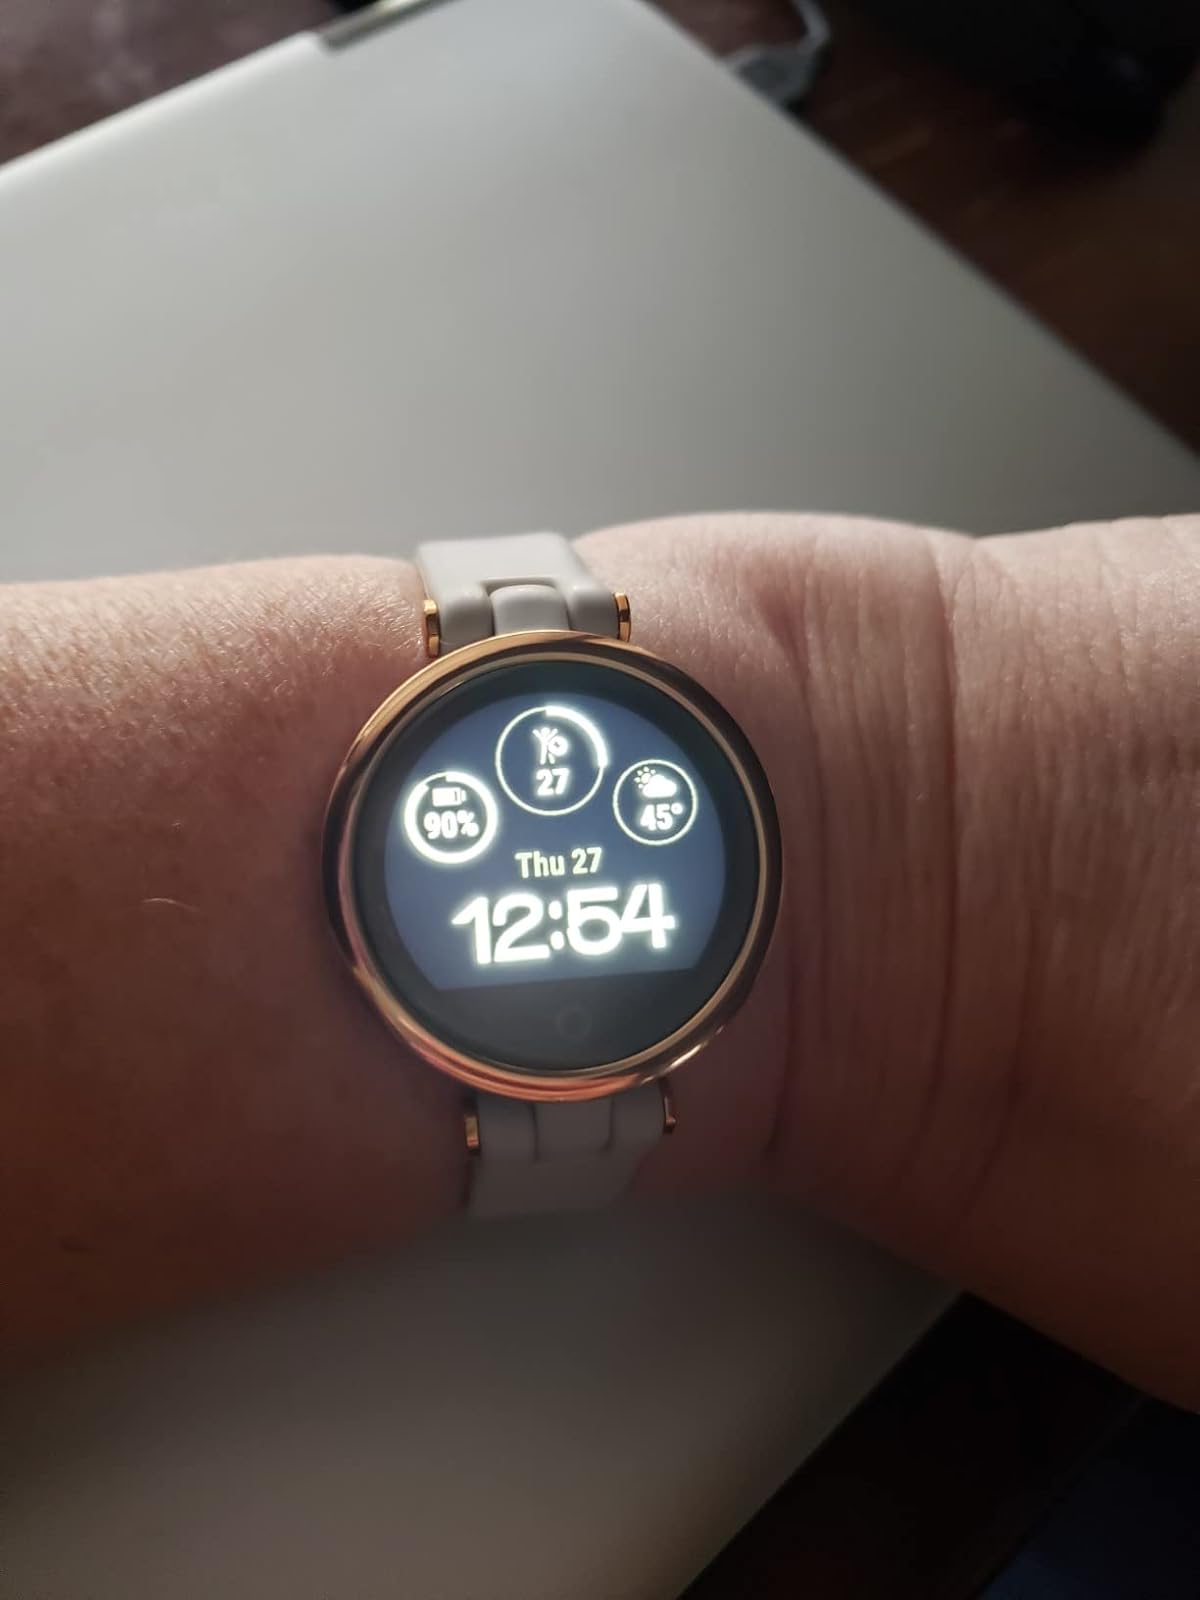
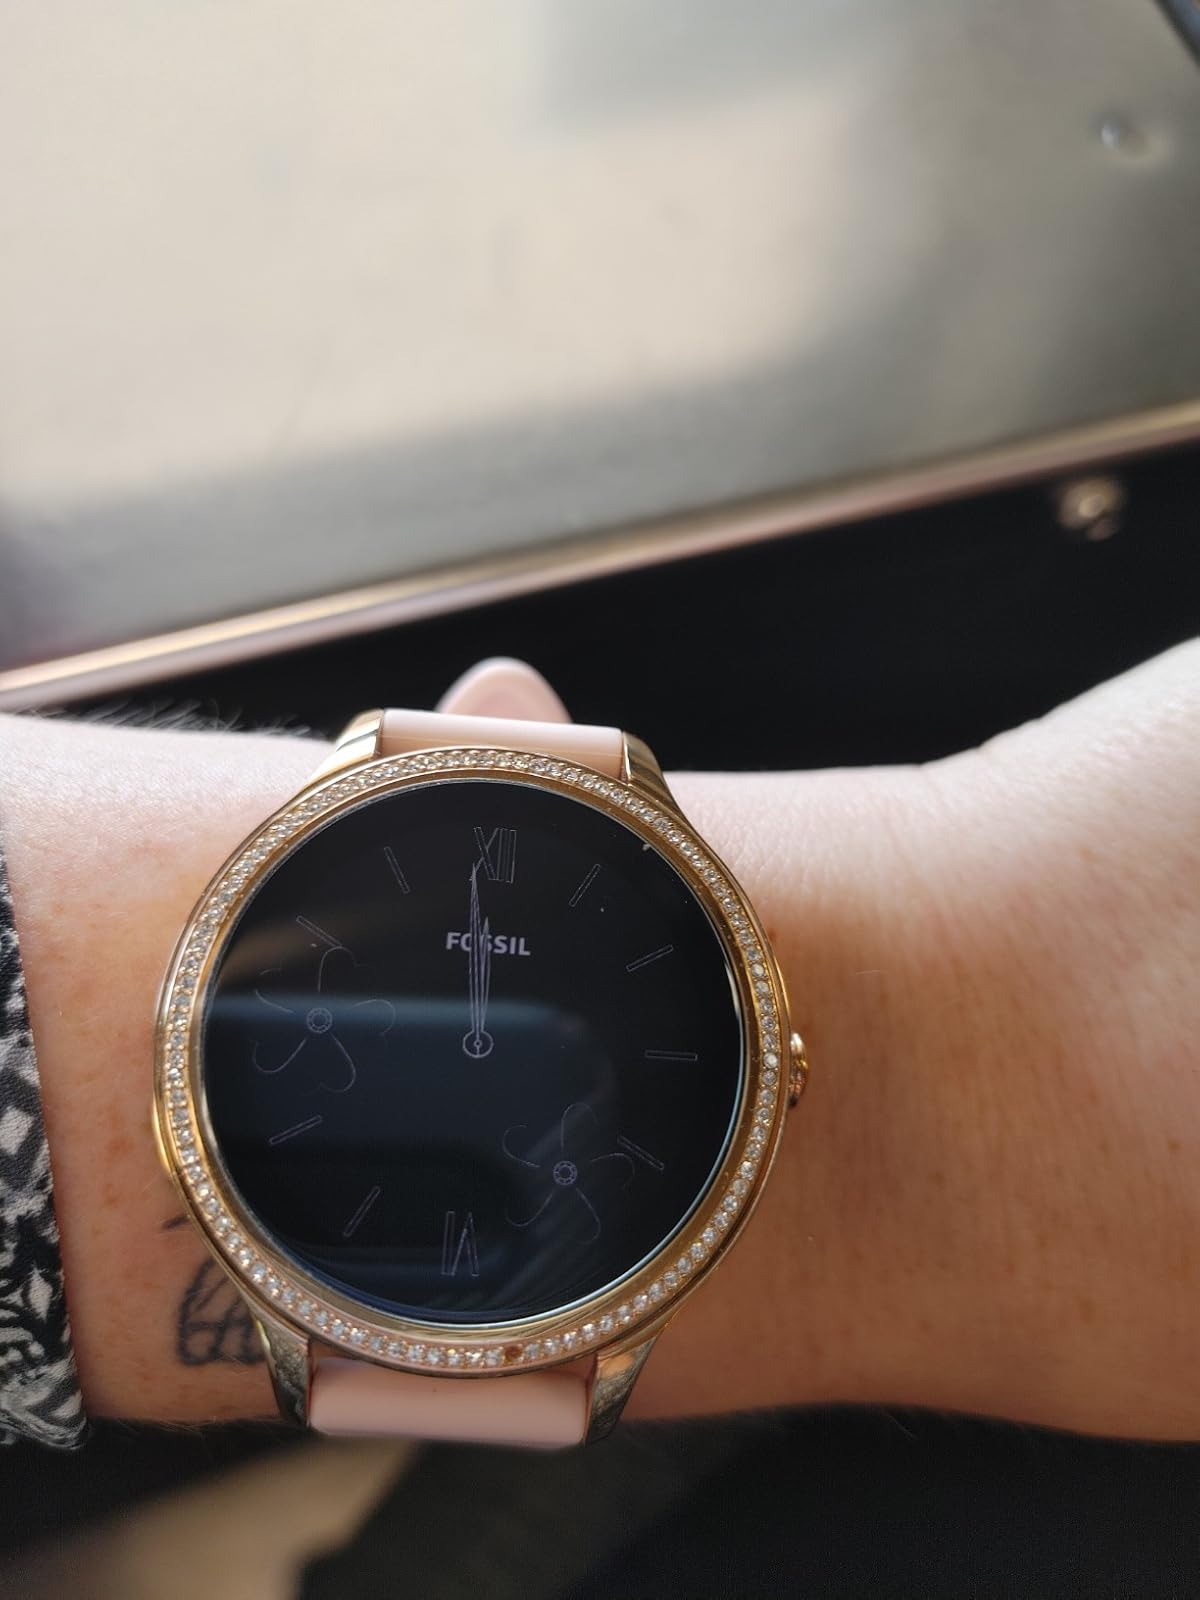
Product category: smartwatch
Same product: no